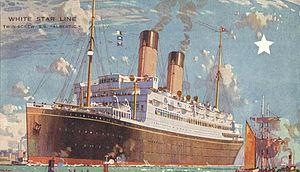
L'Albertic est un paquebot britannique de la White Star Line. Il est initialement commandé aux chantiers AG Weser de Brême pour la Norddeutscher Lloyd, sous le nom de München. Sa construction s'interrompt rapidement à cause de la Première Guerre mondiale, et, en 1919, le traité de Versailles le compte parmi les navires cédés aux Britanniques en compensation des dommages de guerre. S'il est lancé sous son nom allemand en 1920, il est presque aussitôt attribué à la Royal Mail Steam Packet Company.
Le Calgaric est un paquebot britannique de la White Star Line. Sa construction débute en 1914 pour le compte de la Pacific Steam Navigation Company, sous le nom d'Orca. La Première Guerre mondiale retarde cependant les travaux, et ce navire de taille modeste est lancé dans les chantiers navals Harland & Wolff en avril 1917. Afin de servir au plus vite l'effort de guerre, le navire, inachevé, est transformé en cargo et mis en service en 1918.
Le Megantic est un paquebot transatlantique britannique de la White Star Line mis en service en 1909. Lors de sa mise en construction dans les chantiers Harland & Wolff de Belfast, le navire est nommé Albany et destiné à la Dominion Line, mais la propriété est rapidement transférée à la White Star. Le paquebot sert également de témoin dans une expérience menée par les chantiers : équipé des classiques machines à triple expansion alimentant ses hélices, il est mis en concurrence avec son jumeau, le Laurentic, disposant d'une propulsion d'un nouveau type, afin de savoir laquelle est la plus efficace pour la construction de futurs navires. Le Laurentic se révèle être le plus économique des deux navires.